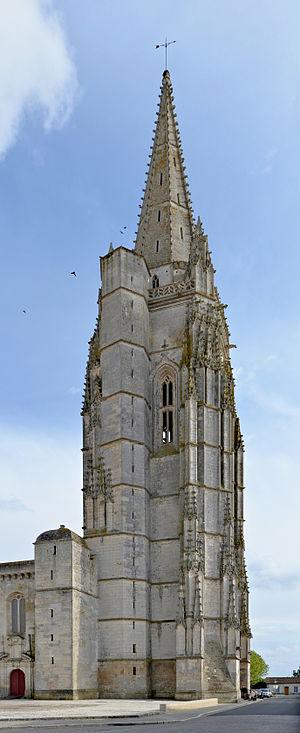
Clocher-porche de l'église Saint-Pierre (XVe-XVIIIe siècles), Marennes, Charente-Maritime, France.
Cet article recense les églises en France les plus hautes.
Marennes est une ancienne commune du Sud-Ouest de la France, située dans le département de la Charente-Maritime en région Nouvelle-Aquitaine. Ses habitants sont appelés les Marennais et les Marennaises. Le 1ᵉʳ janvier 2019, elle fusionne avec Hiers-Brouage pour former la commune nouvelle de Marennes-Hiers-Brouage.
L'église Saint-Pierre est une église catholique située à Marennes, en France. L'édifice est classé au titre des monuments historiques en 1840.